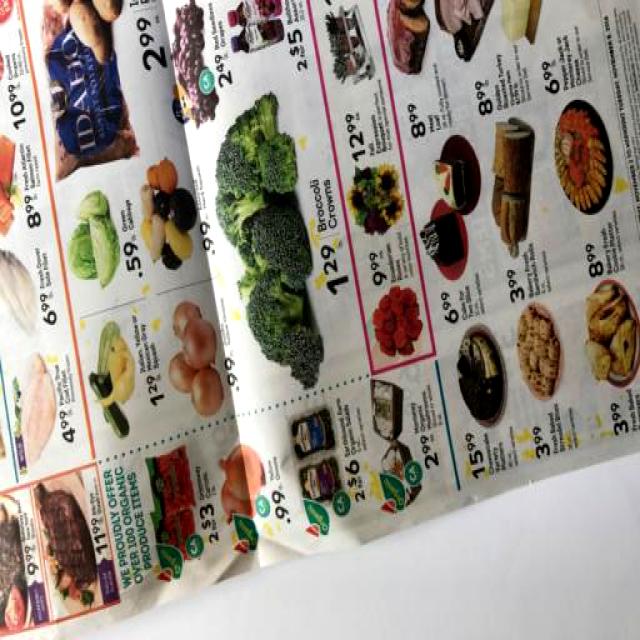
Label: Paper